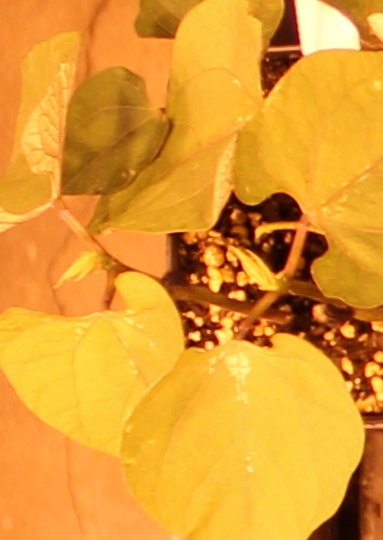
Label: Blackbean